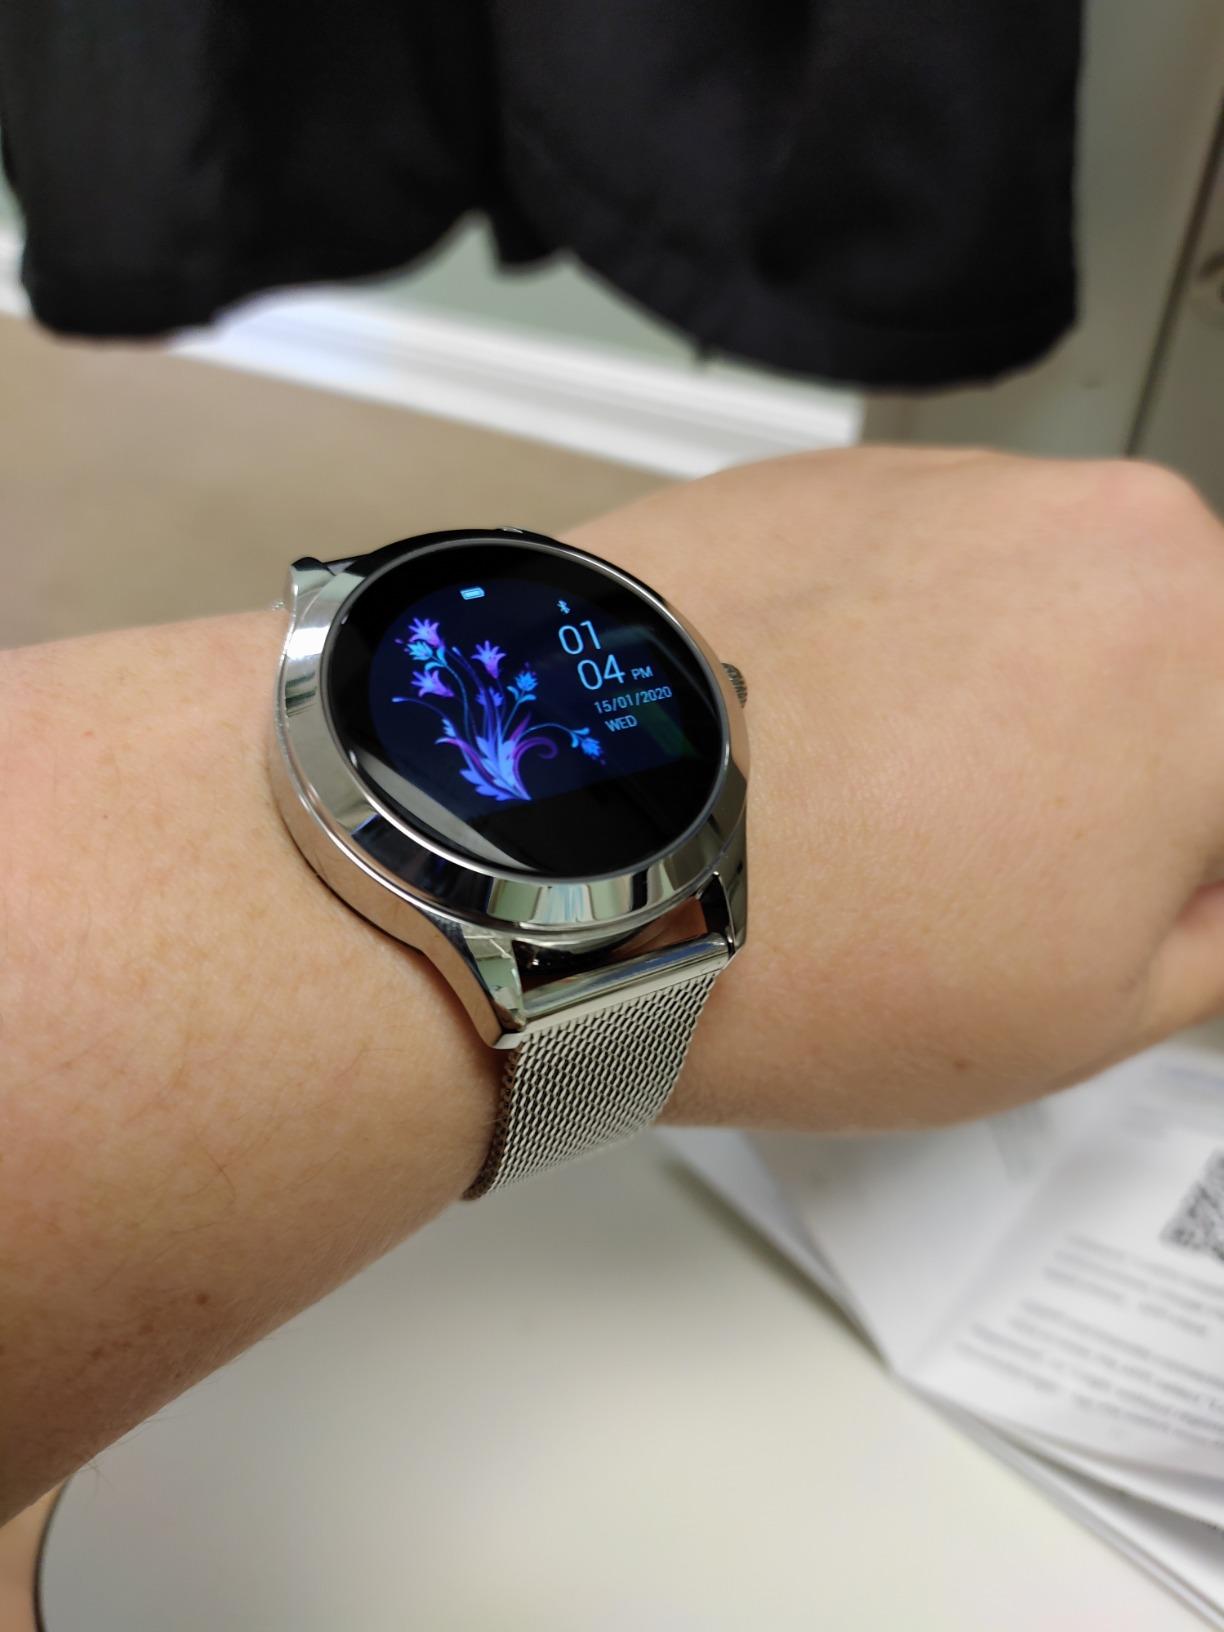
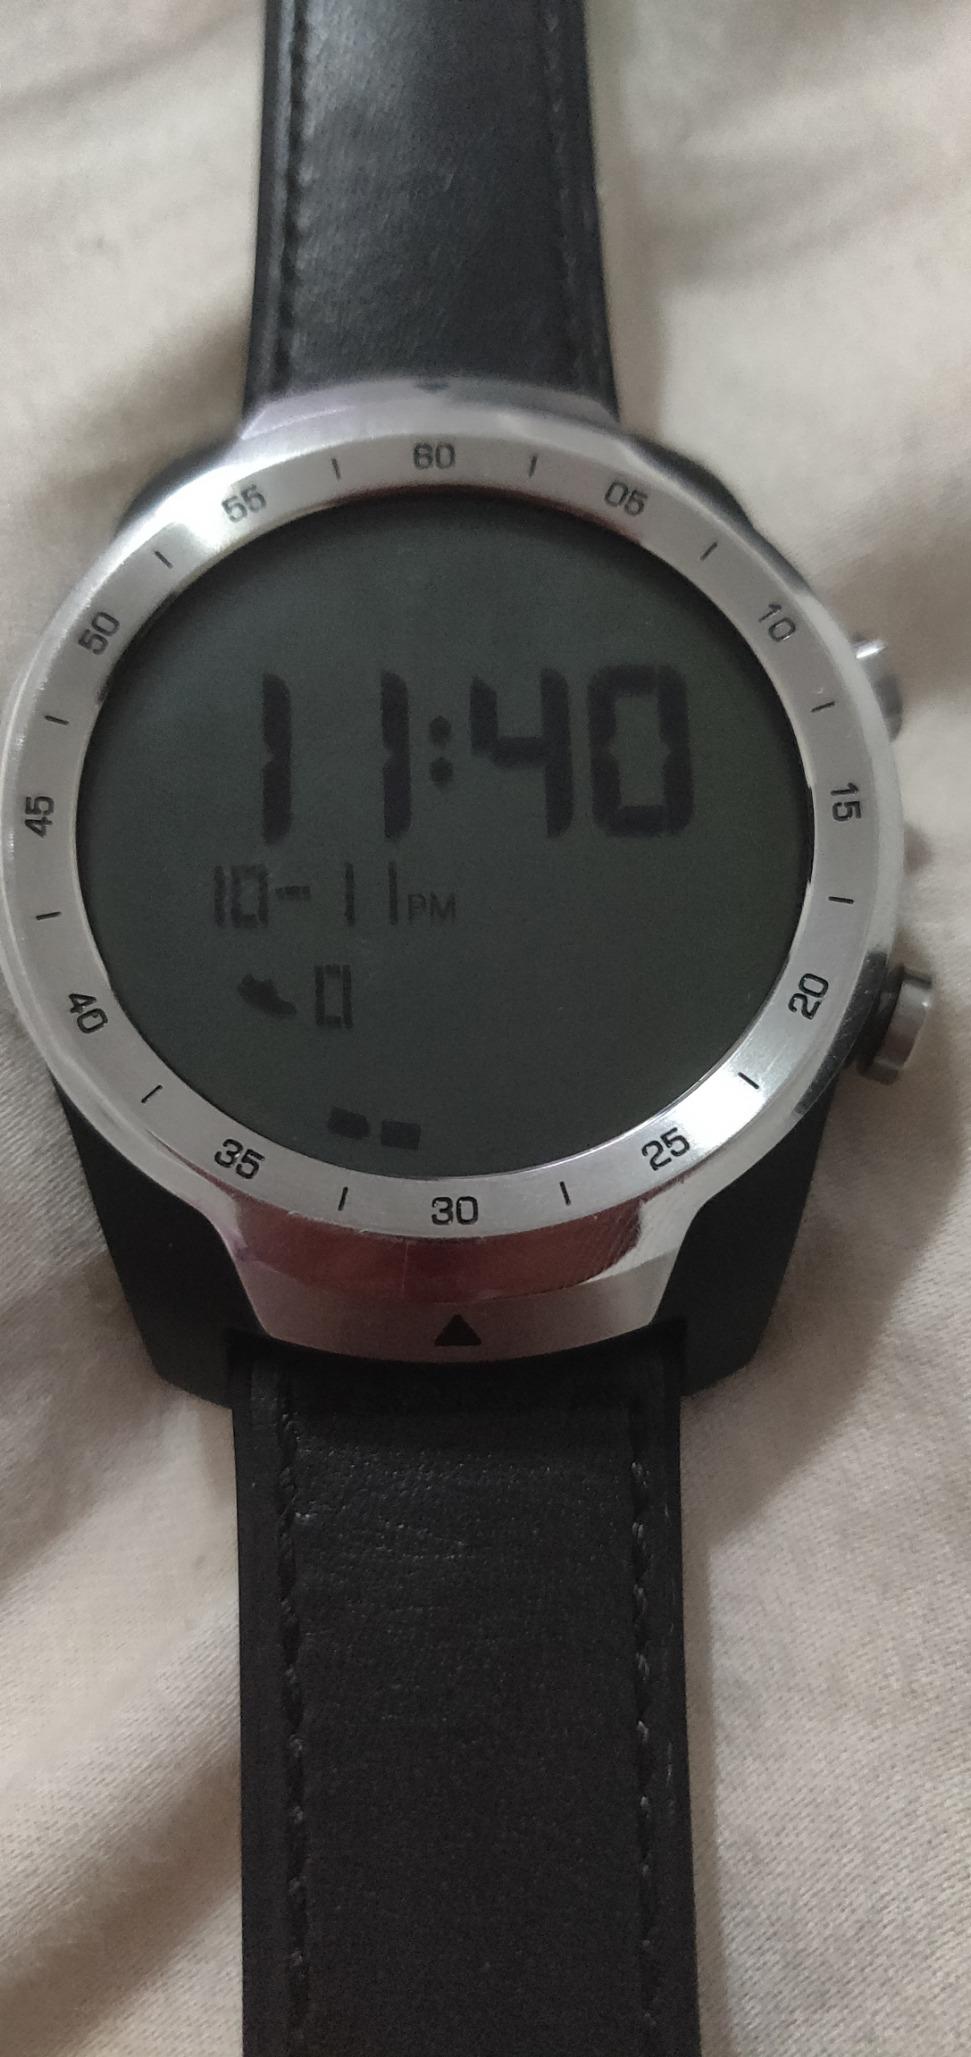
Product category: smartwatch
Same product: no